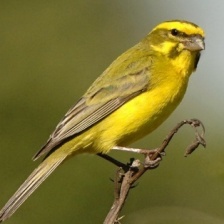
Species: CANARY
Scientific name: SERINUS CANARIA DOMESTICA